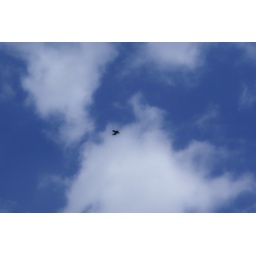
a pigeon in the sky